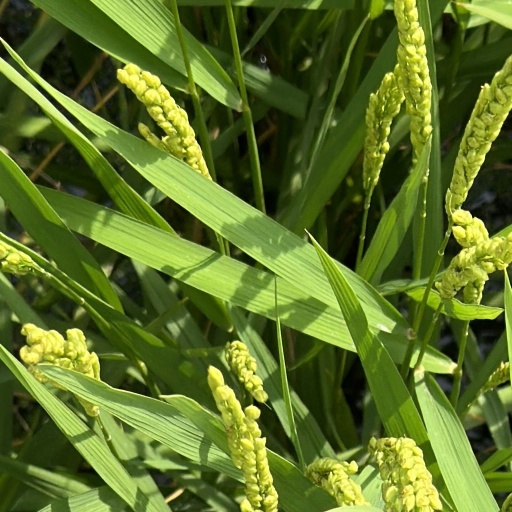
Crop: rice